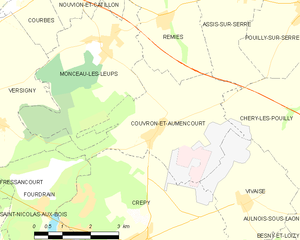
Carte des communes françaises: Couvron-et-Aumencourt
Couvron-et-Aumencourt est une commune française située dans le département de l'Aisne, en région Hauts-de-France.